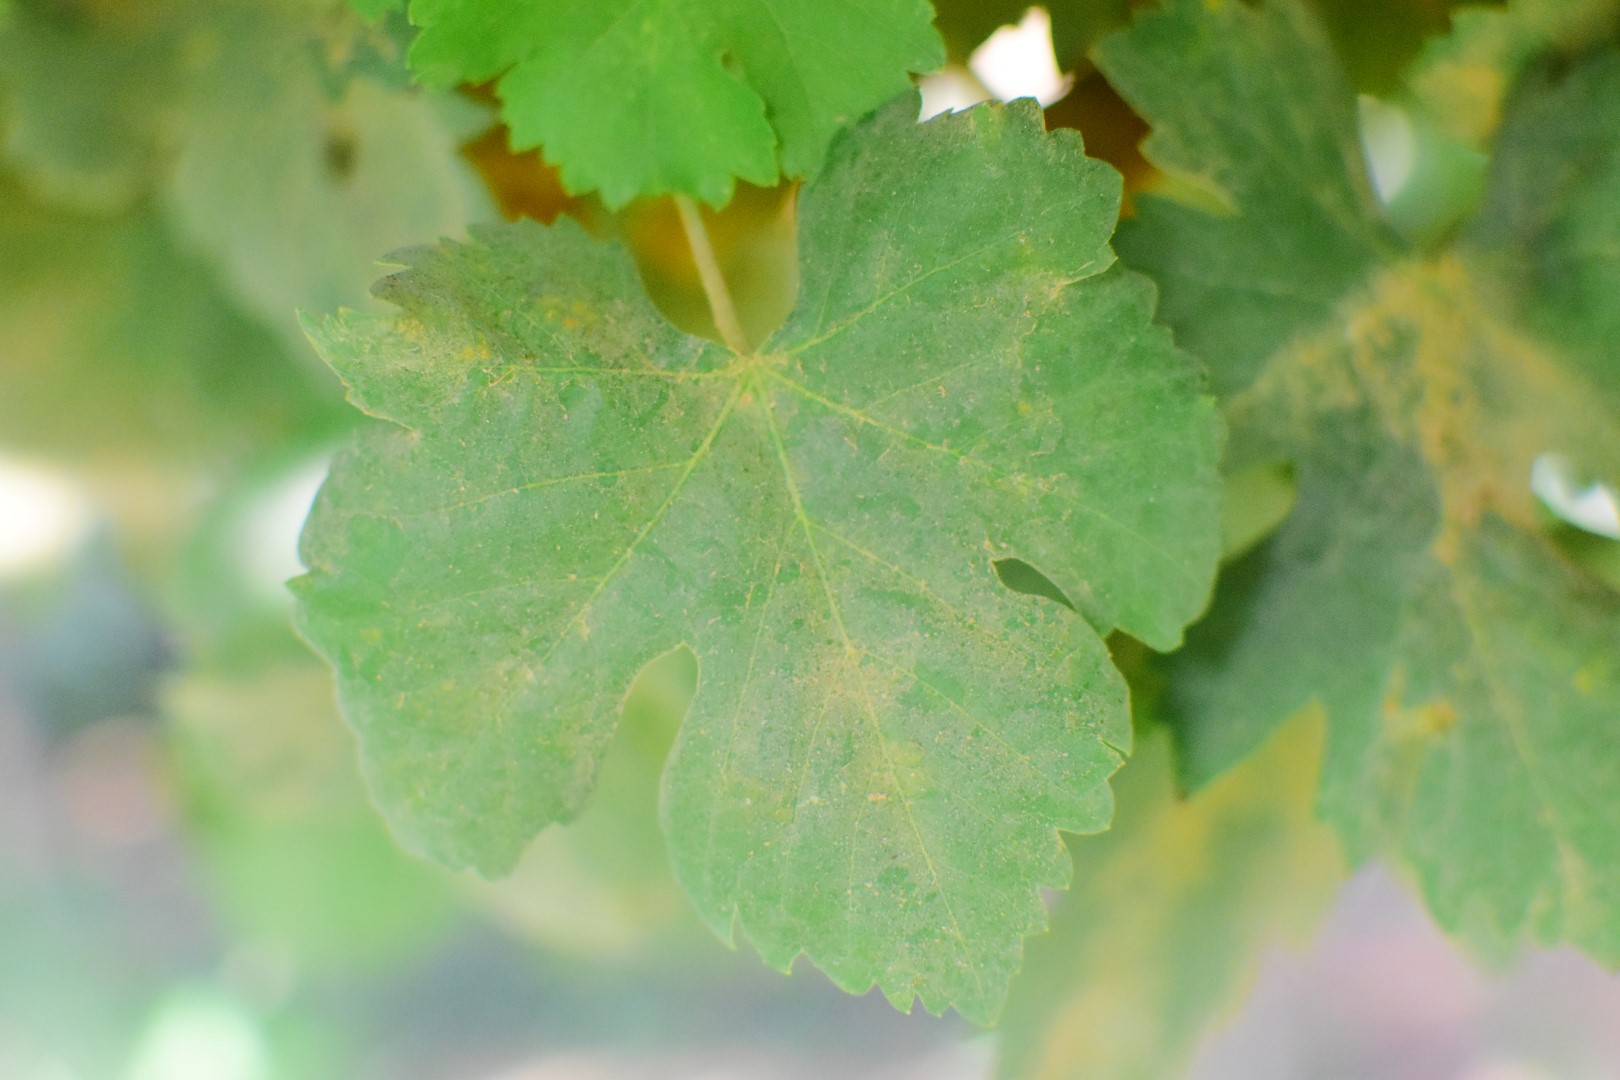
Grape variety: Deas Al-Annz